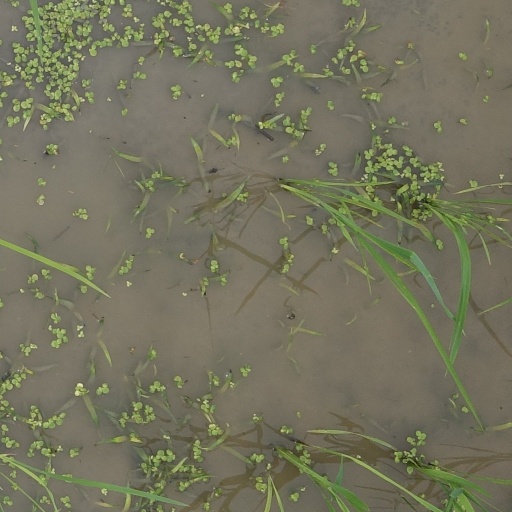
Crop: rice